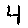
Label: 4